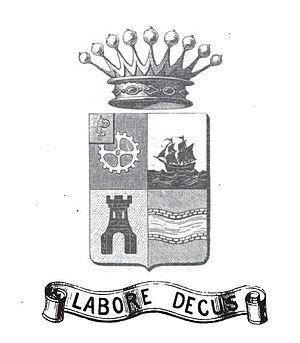
armoiries du Comte Auguste Mimerel
Auguste Pierre Rémi Mimerel, né le 1ᵉʳ juin 1786 à Amiens et mort le 16 avril 1871 à Roubaix, est un industriel et homme politique français. Il est le pionnier de l'organisation syndicale du patronat français en ayant fondé en 1842 le « Comité de l'industrie », dont le journaliste Roger Priouret, historien du patronat français, écrit qu'il était « aussi représentatif de l’industrie de l’époque que le sera le CNPF un siècle plus tard ».
La famille Mimerel est une famille originaire d'Amiens dont plusieurs membres se sont illustrés tant dans les arts, qu'en politique ou dans l'industrie.